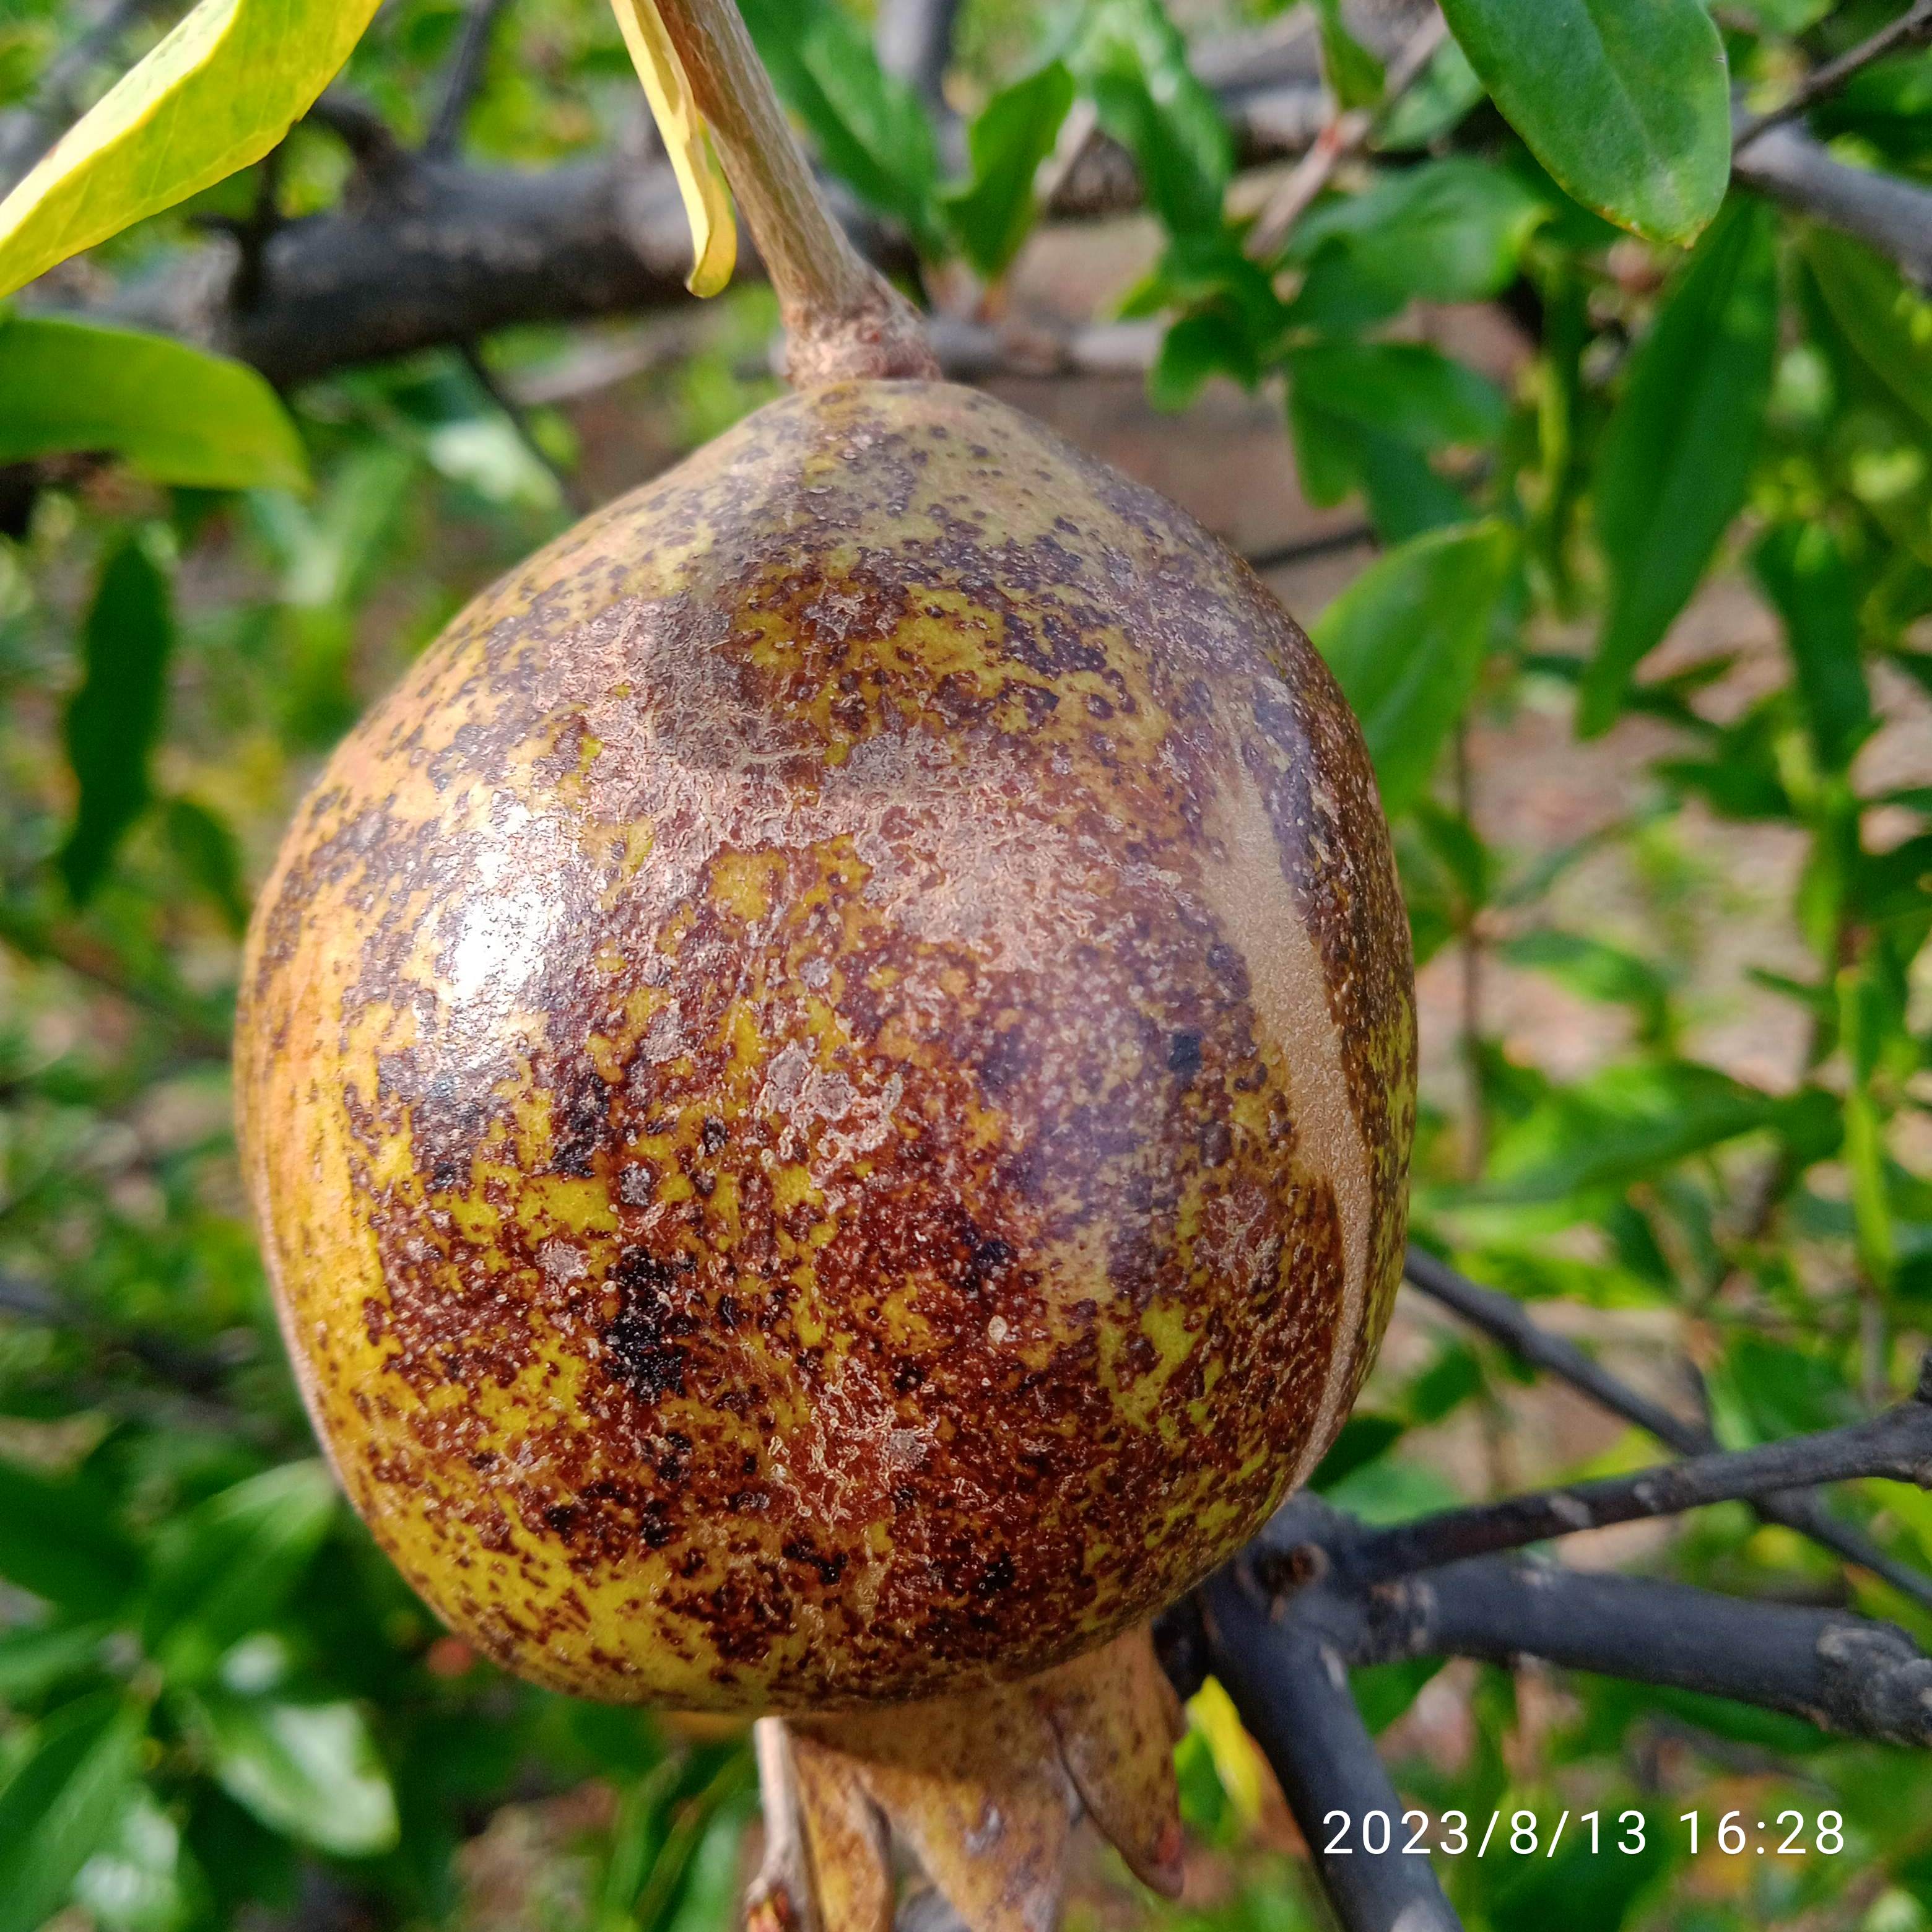
Label: Cercospora